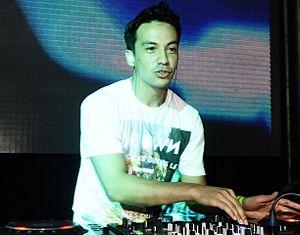
Laidback Luke, de son vrai nom Lucas van Scheppingen, né le 22 octobre 1976 à Manille, est un DJ et producteur de musique néerlandais, également pratiquant international d'arts martiaux. Ses productions musicales sont orientées vers l'electro house voire la house hardcore. Il se fait connaître en 2002 avec son titre Rochin' With The Best puis notablement en 2008 grâce à sa reprise du titre Show Me Love de Robin S.. Il est classé 50ᵉ au classement Top 100 DJ Mag en 2014 puis 64ᵉ l'année d'après. Il utilise ses labels Mixmash Records et The One To Watch pour la production de nouveaux talents.